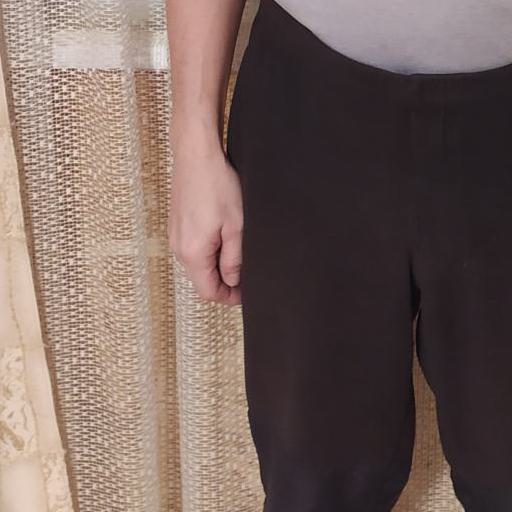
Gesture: no_gesture